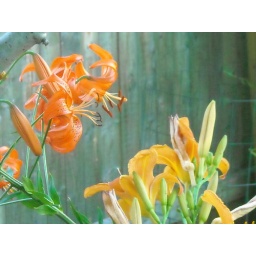
Asiatic lilies and Daylilies against the wooden fence in my garden